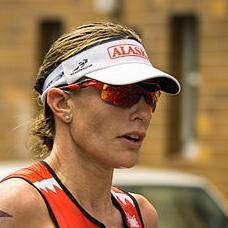
Age: 36